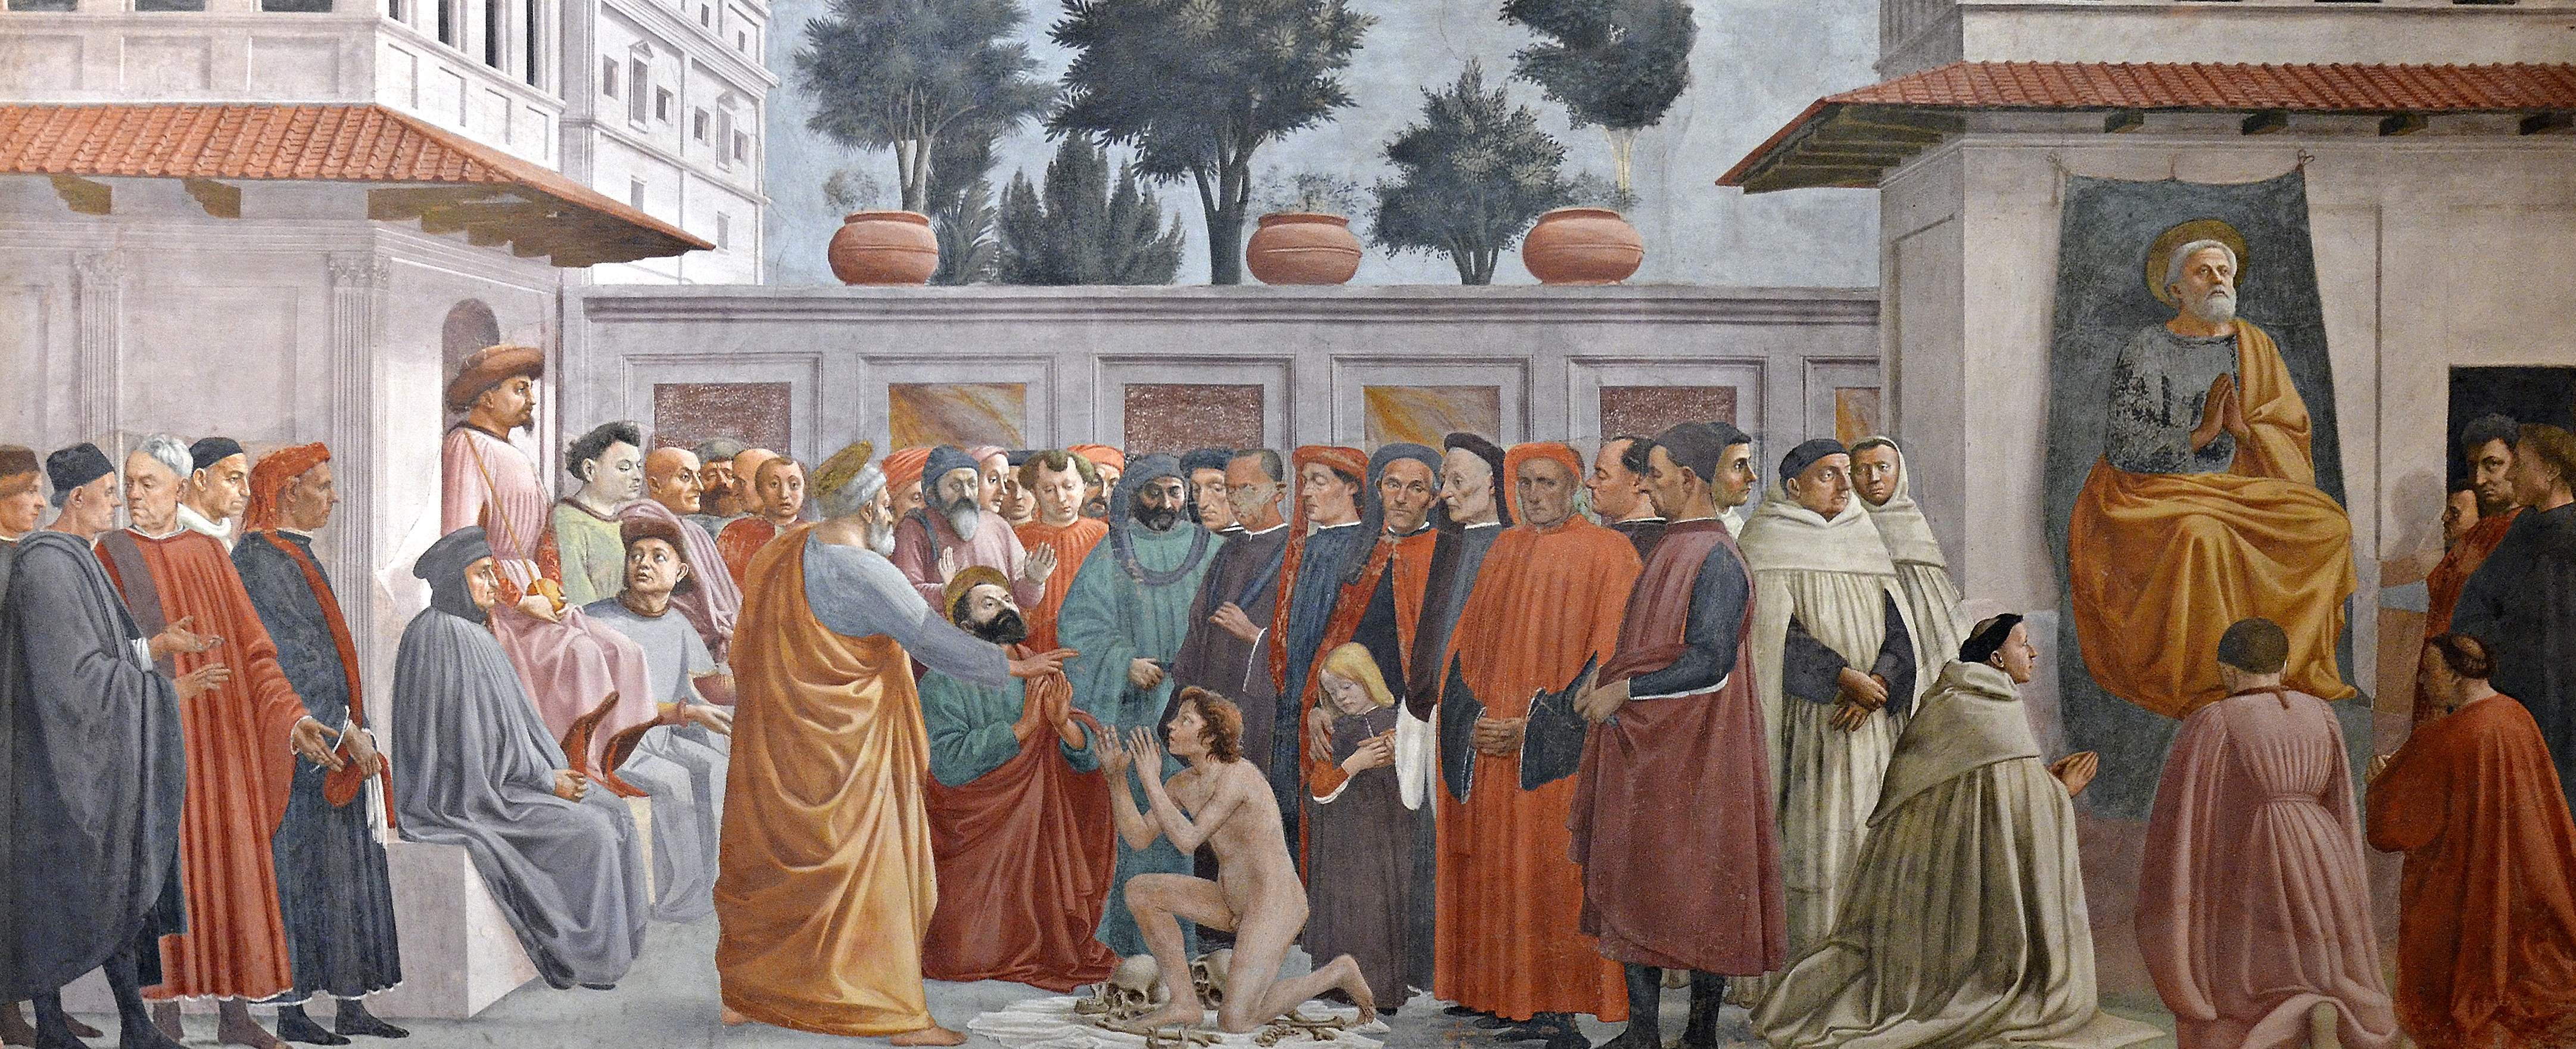
religion, italy, church, artwork, painting, art, mural, history, tourist attraction, fresco, florence, middle ages, disciple, santa maria del carmine, resurrection of the son of th ophile, religious institute